Jason Chen (businessman)

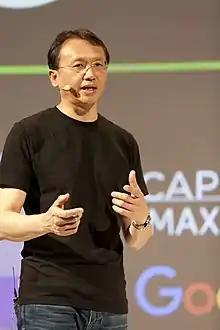
Chen during a 2016 press event

Jason Chen is a Taiwanese businessman who is the current chairman and CEO of Taiwan-based Acer Inc.